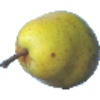
Label: Pear Monster 1